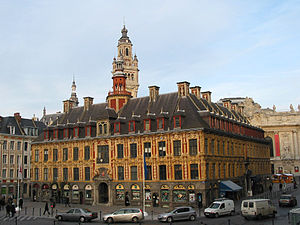
Lille
Place du Général-de-Gaulle
Lille er en by i det nordlige Frankrig. Den er hovedstad i departementet Nord og regionen Hauts-de-France. Den ligger nær grænsen til Belgien og danner sammen med de franske byer Roubaix og Tourcoing samt belgiske byer – bl.a. Kortrijk – ét storbyområde med ca 1,7 mill. indbyggere.